Otto Šling

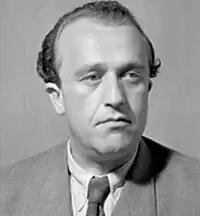
Otto Šling (Otto Schling)

Otto Šling (24 August 1912 – 3 December 1952) was a Czechoslovak politician. He was born into a Jewish family in Nová Cerekev, a market town in south Bohemia, then part of the Austrian Empire. After World War II, Šling became the Communist Party's Regional Secretary of Brno in Czechoslovakia (now the Czech Republic).